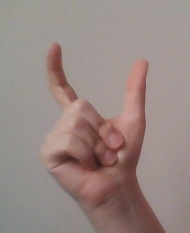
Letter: nun